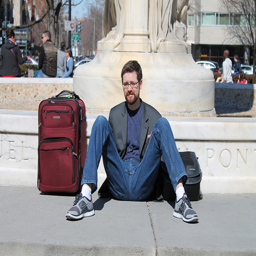
A man sitting with suitcases on a sidewalk.
a man sits on the sidewalk with two suitcases
a man sits on a side walk next to some bags
A man sitting in front of a city statue, with suitcases on either side.
a person siting on the ground near two luggage bags